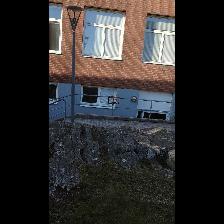
Label: NonHuman